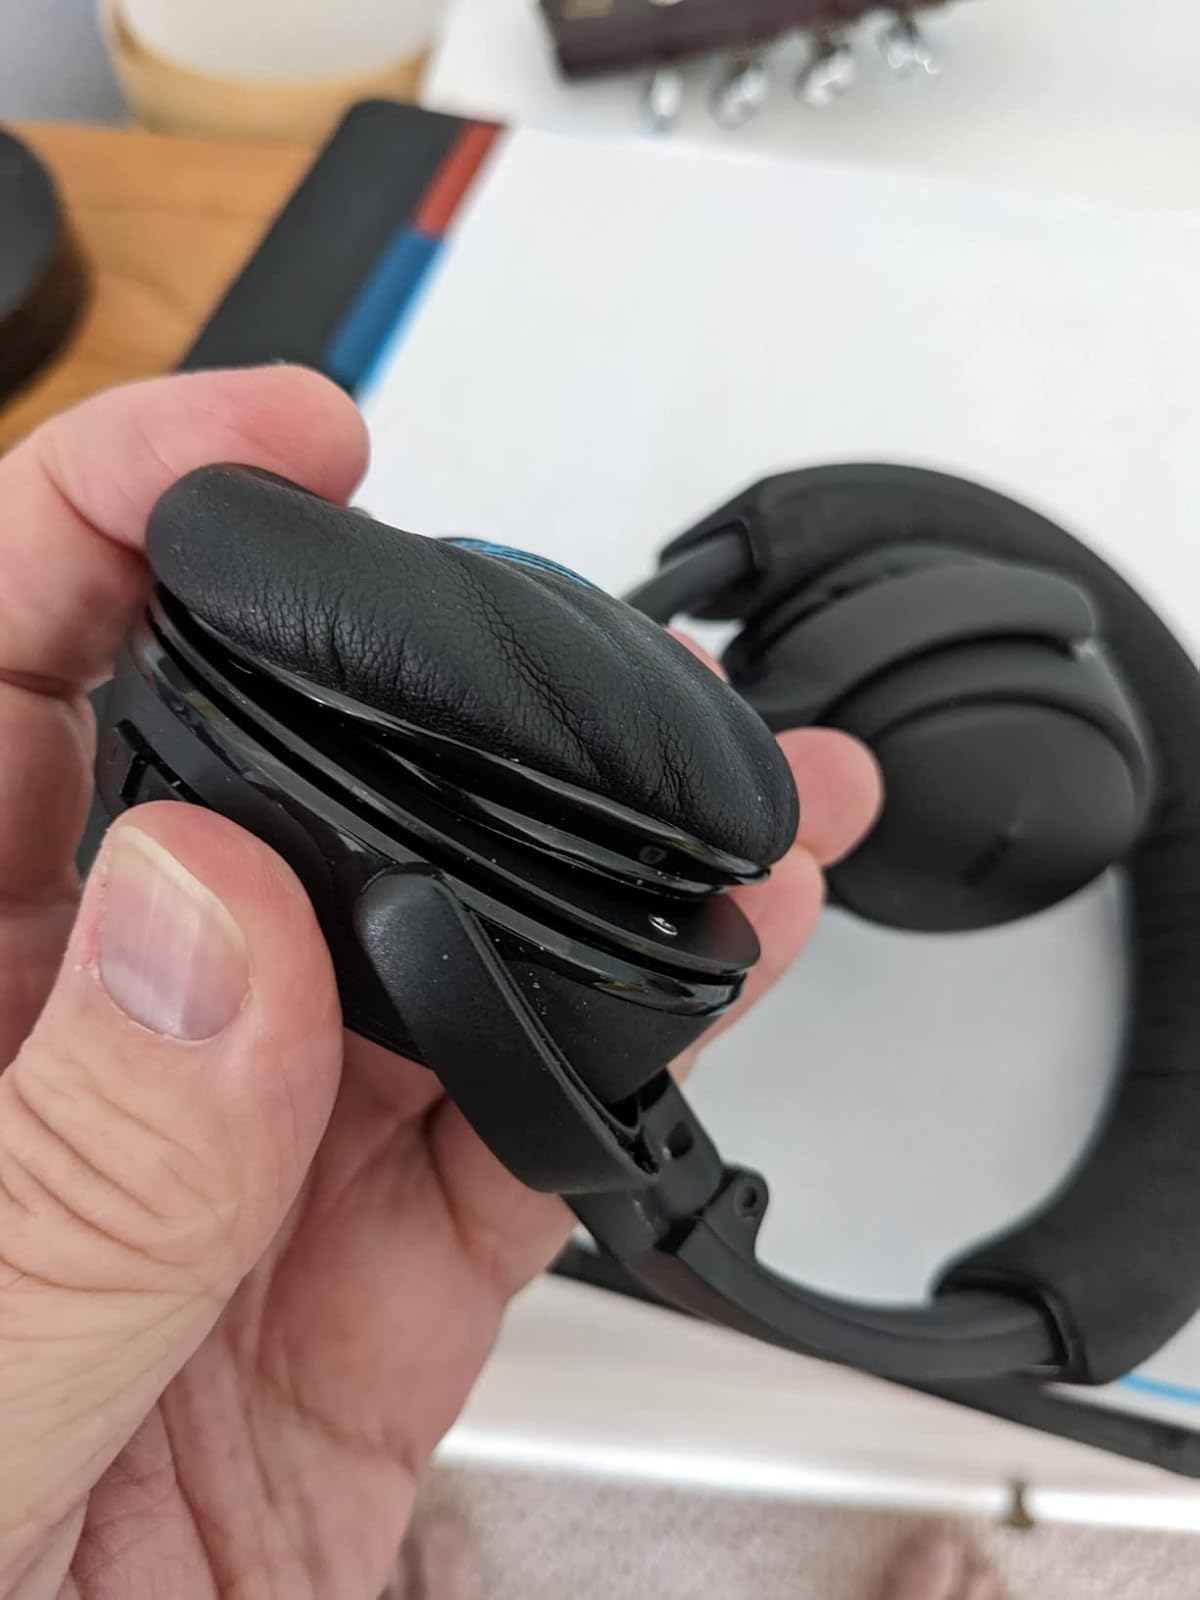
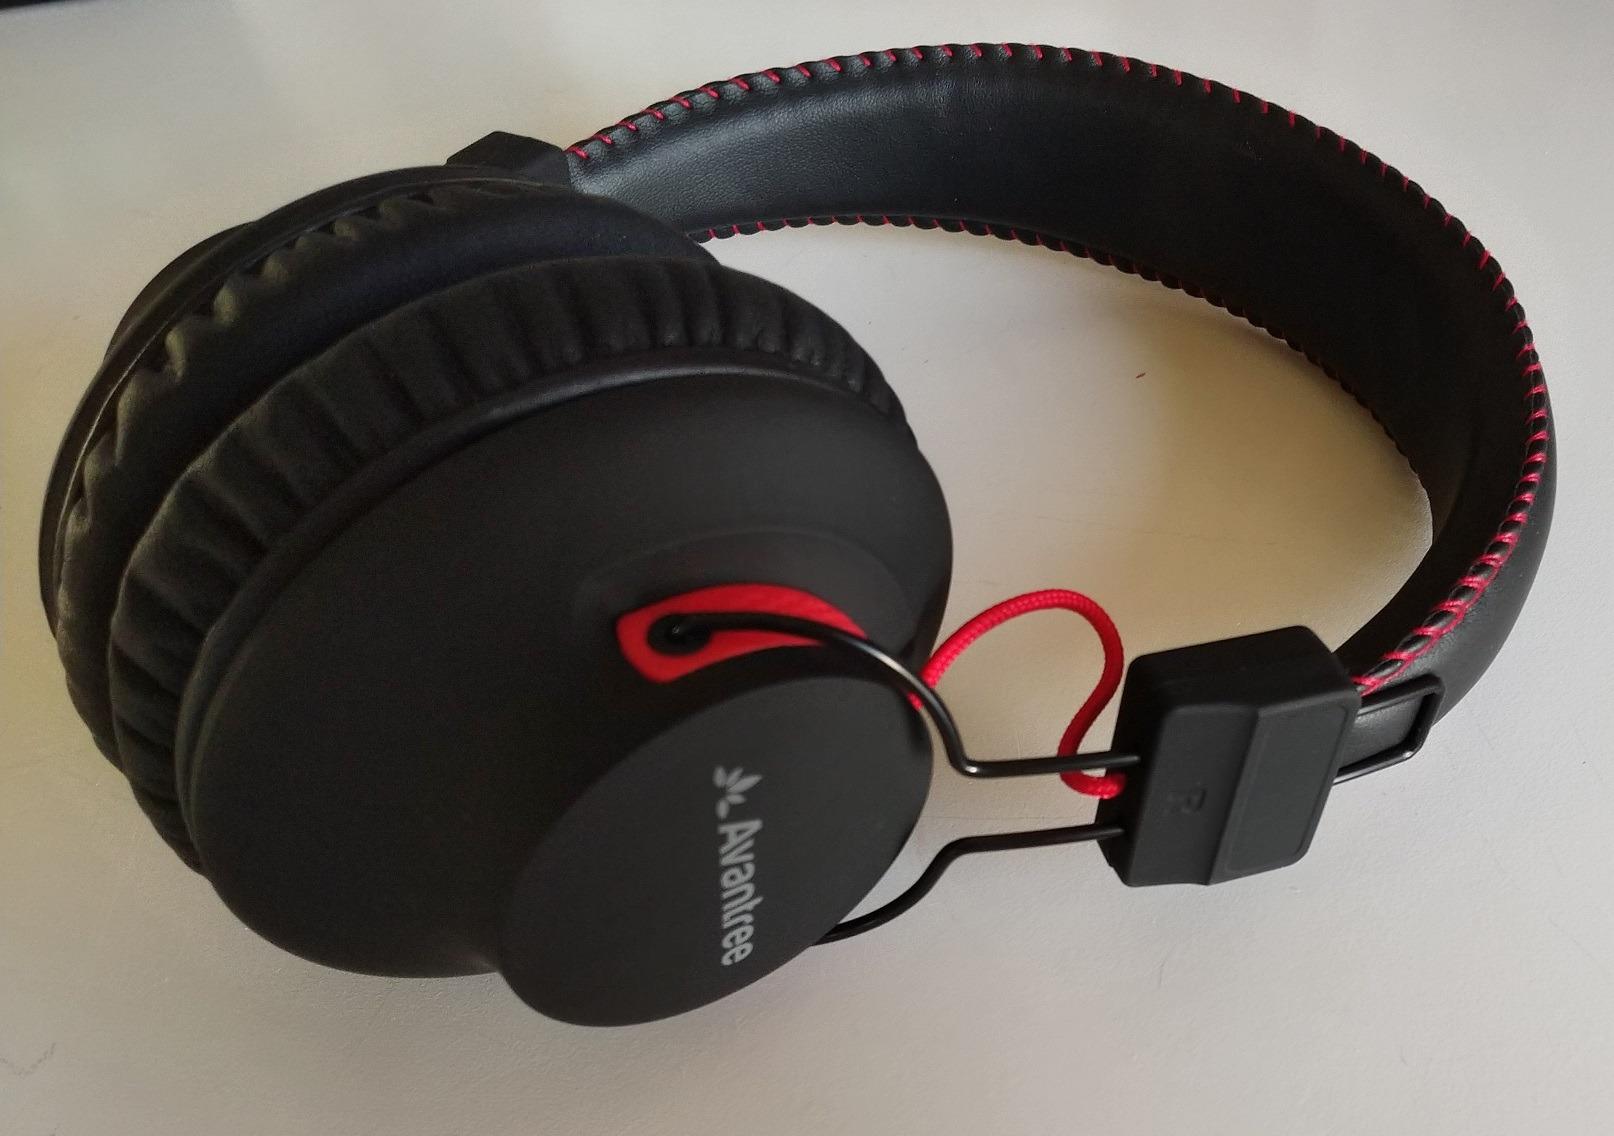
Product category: headphones
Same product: no